Château de Blâmont

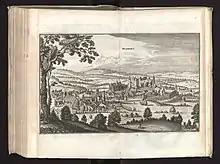
Château de Blâmont, before its destruction by American bombers

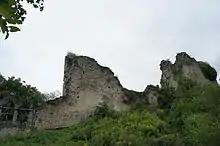
Ruins of the castle in 2014

The Château de Blâmont is a castle built at the end of the 13th century in the French commune of Blâmont, in the département of Meurthe-et-Moselle.